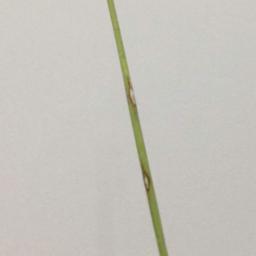
Label: Rice___Leaf_Blast